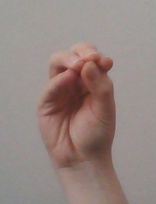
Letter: ha